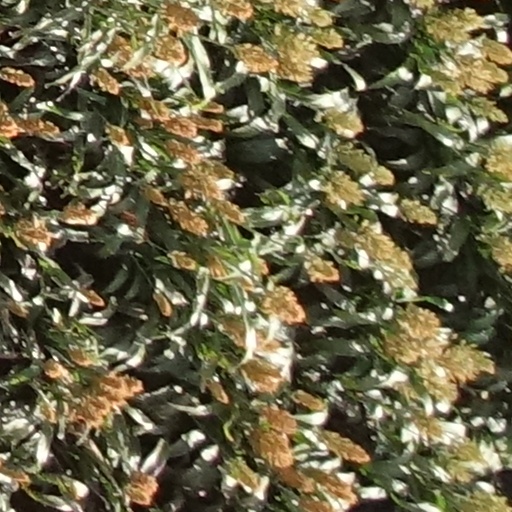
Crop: sorghum